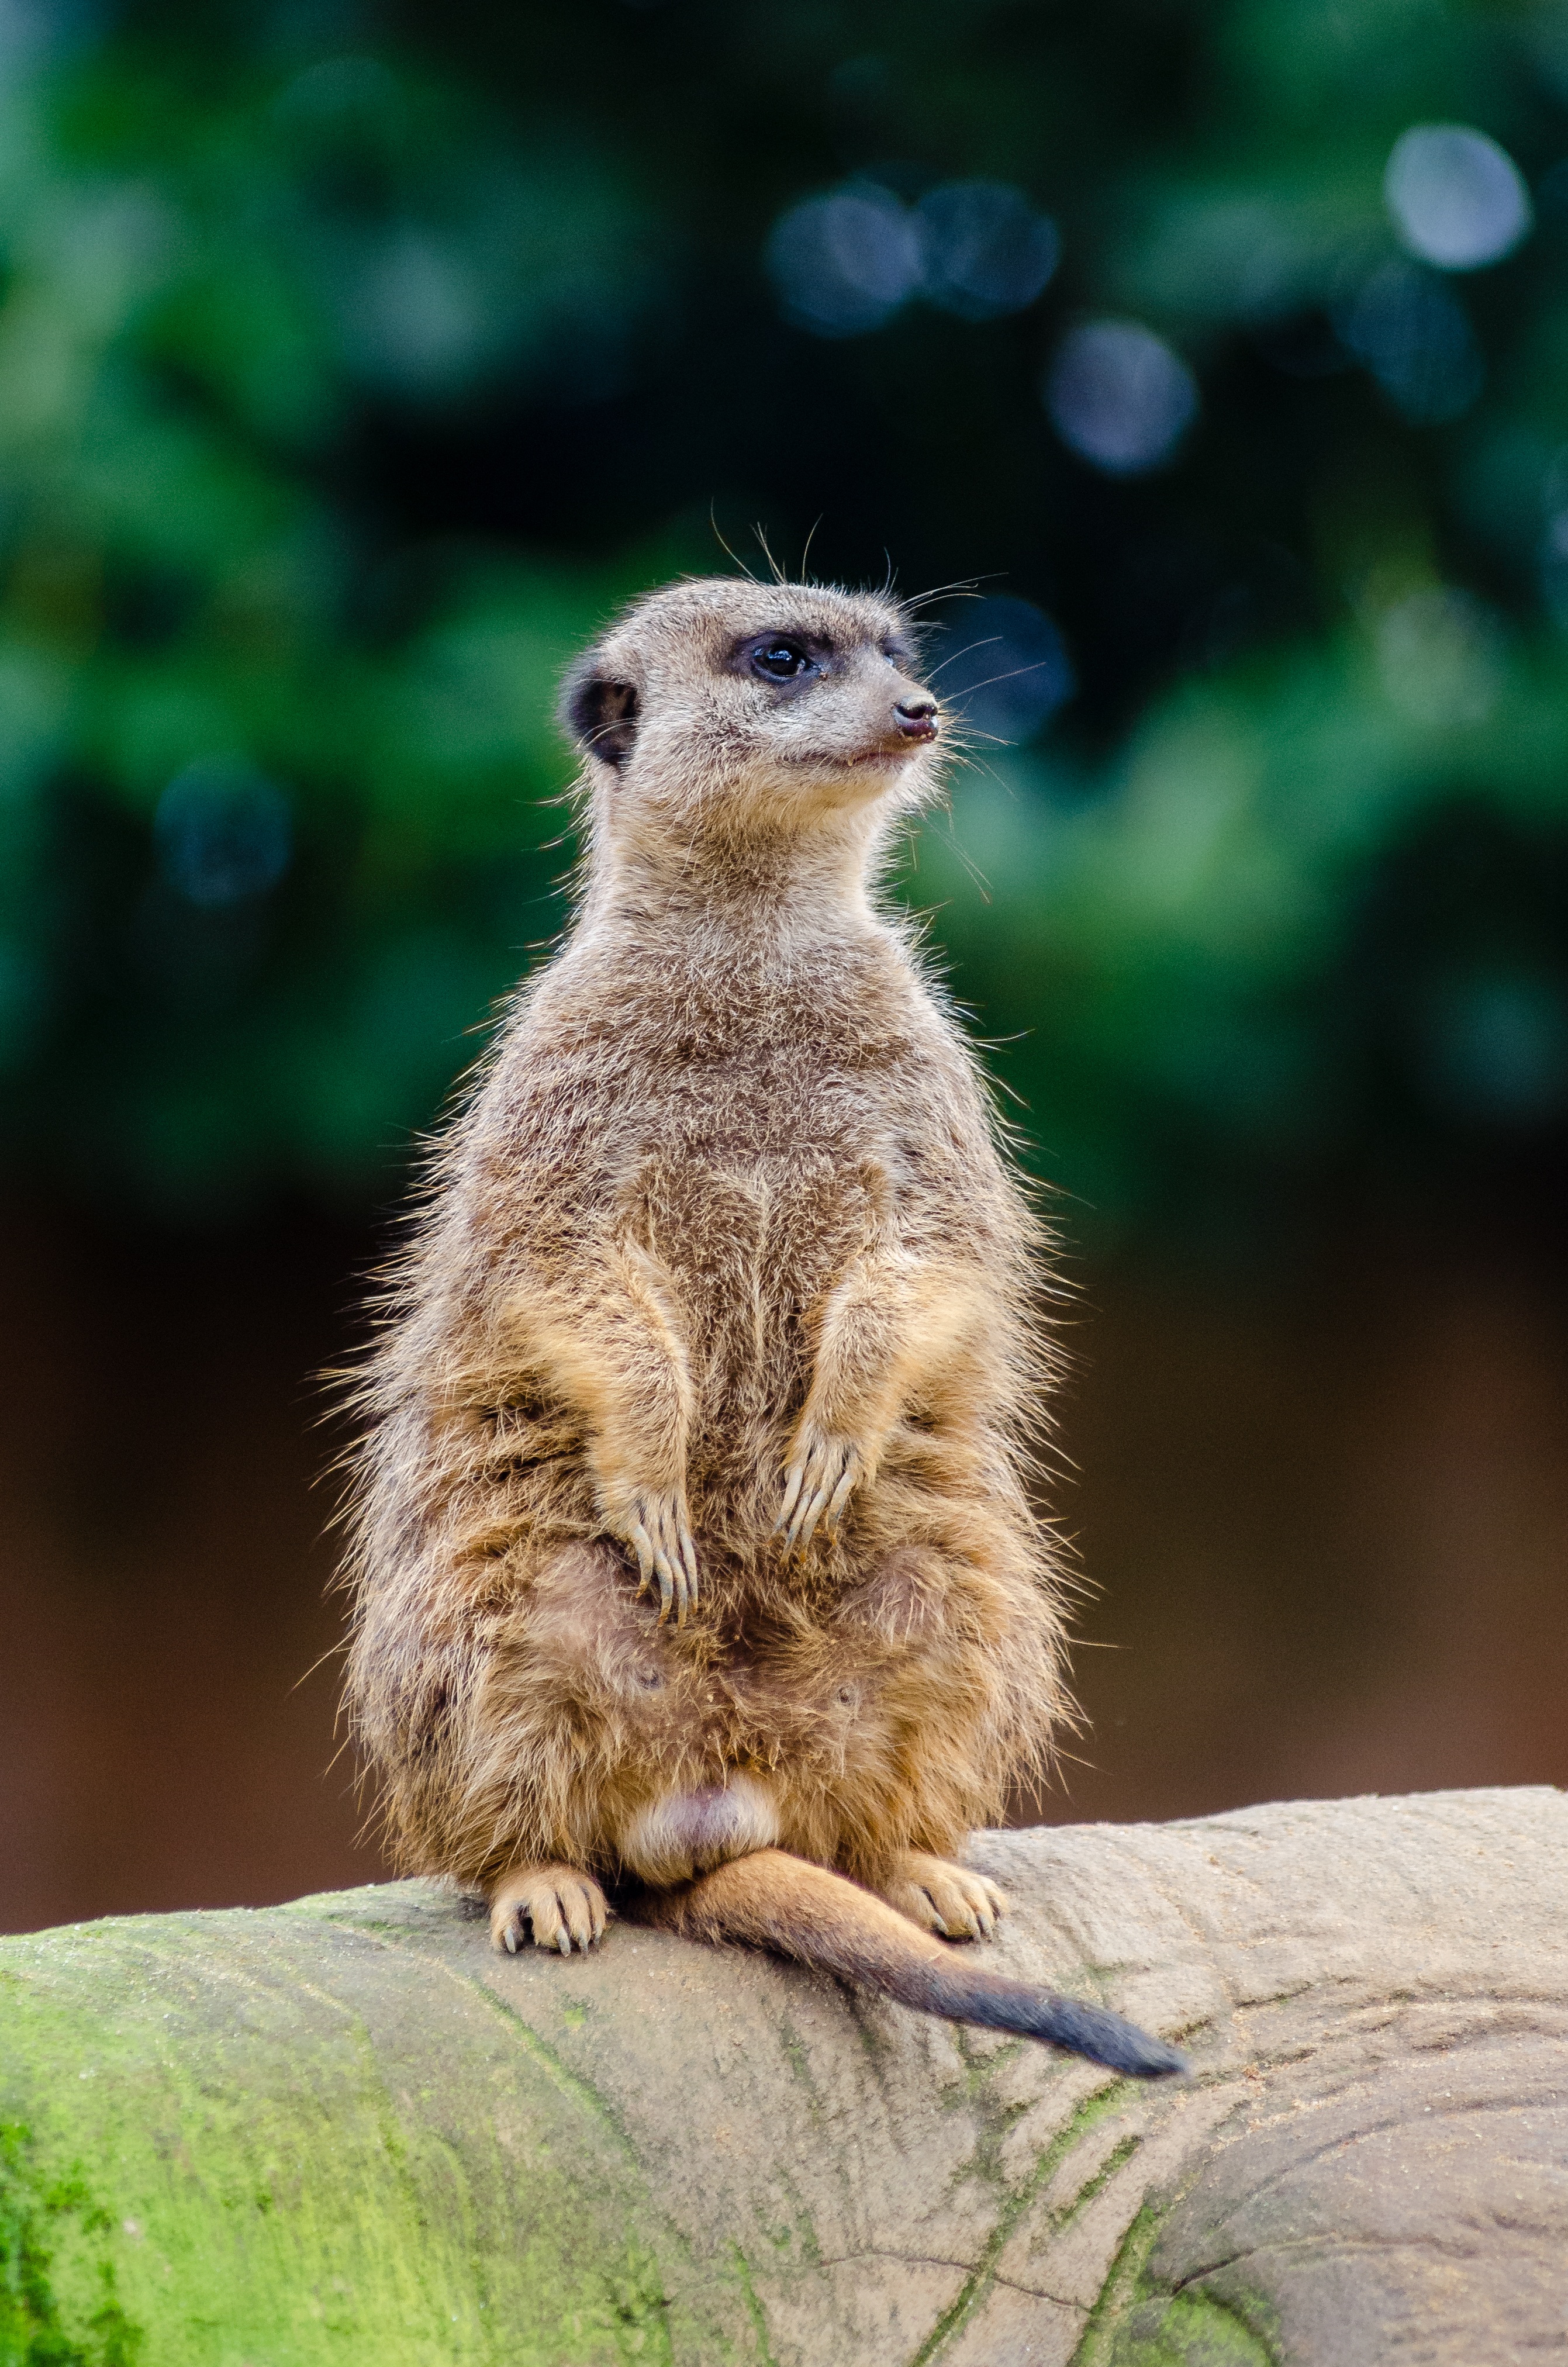
blur, animal, cute, wildlife, fur, mammal, fauna, sit, close up, wild animal, whiskers, tail, furry, vertebrate, carnivore, meerkat, mongoose, marmot, animal photography